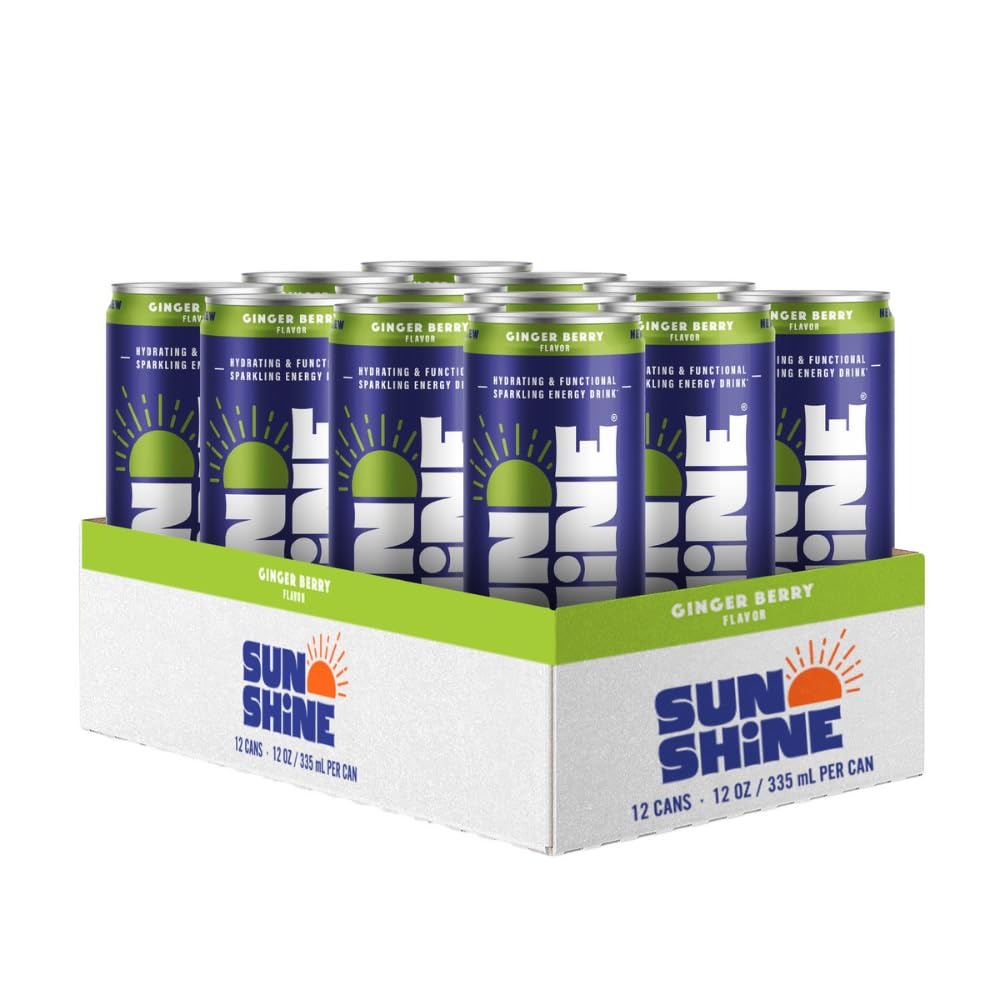
Item Name: Sunshine Sparkling Energy Drink, Ginger Berry with Daily Essential Vitamins, 360mg of Electrolytes, 70mg of Natural Caffeine, 12 Fl Oz (Pack of 12)
Bullet Point 1: ENERGIZING GINGER BERRY FLAVOR: Experience the clean, crisp taste of our original ginger berry flavor with every sip, designed to boost your mood and mental clarity.
Bullet Point 2: HYDRATION AND FUNCTIONALITY: Enjoy a refreshing sparkling energy drink packed with 360mg of electrolytes, perfect for staying hydrated and energized throughout the day.
Bullet Point 3: NATURAL ENERGY BOOST: With 70mg of natural caffeine, equivalent to a small cup of coffee, plus only 40 calories per 12 fl oz can, it's the perfect low calorie refreshment.
Bullet Point 4: HYDRATION & ESSENTIAL NUTRIENTS: Packed with 100% Daily Value of 8 essential vitamins for optimal hydration and wellness.
Bullet Point 5: WHO WE ARE: Sunshine believes in making lives shine even brighter by creating beverages to help you feel your best; Through our people, our products and our practice, we seek to make this world a little better for each other.
Product Description: Experience a refreshing twist on energy with Sunshine! A hydrating and functional sparkling energy drink designed to elevate and redefine your day. Infused with the sweet, vibrant and tangy flavors. Sunshine offers a delicious way to boost your mental clarity and unleash your creativity. With just 70mg of natural caffeine, Sunshine provides the perfect ‘pick-me-up’ without the jitters, allowing you to power through tasks with ease. Each 12 fl oz can is packed with 100% of your Daily Value of 8 essential vitamins and 360mg of electrolytes, delivering a proprietary blend that supports both your brain and body. And with only 40 calories, it's a guilt-free refreshment you can enjoy anytime. Whether you're looking for a sparkling water alternative to coffee or a low-calorie boost to fuel your day, Sunshine Beverages is your partner in finding inspiration and embracing your bright side. Sip, savor, and shine with Sunshine! Available in a convenient pack of 12 and 24.
Value: 144.0
Unit: Fl Oz

Price: 11.39